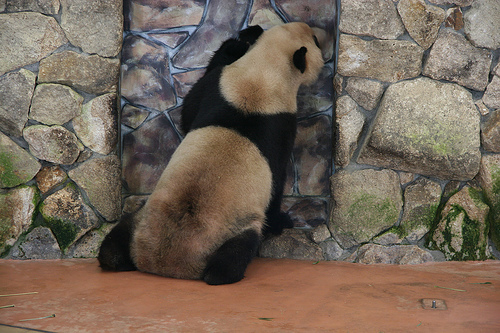
Label: pandas